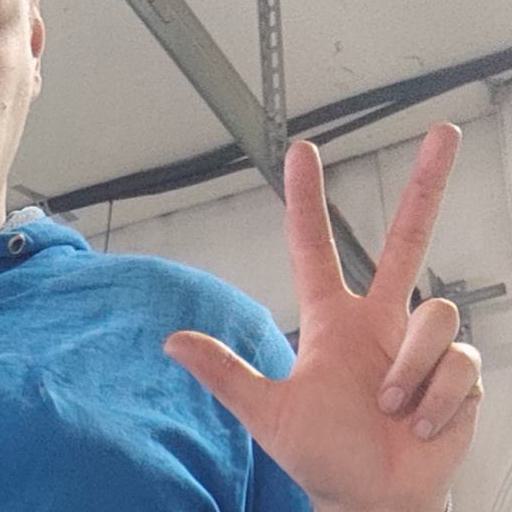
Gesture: three2